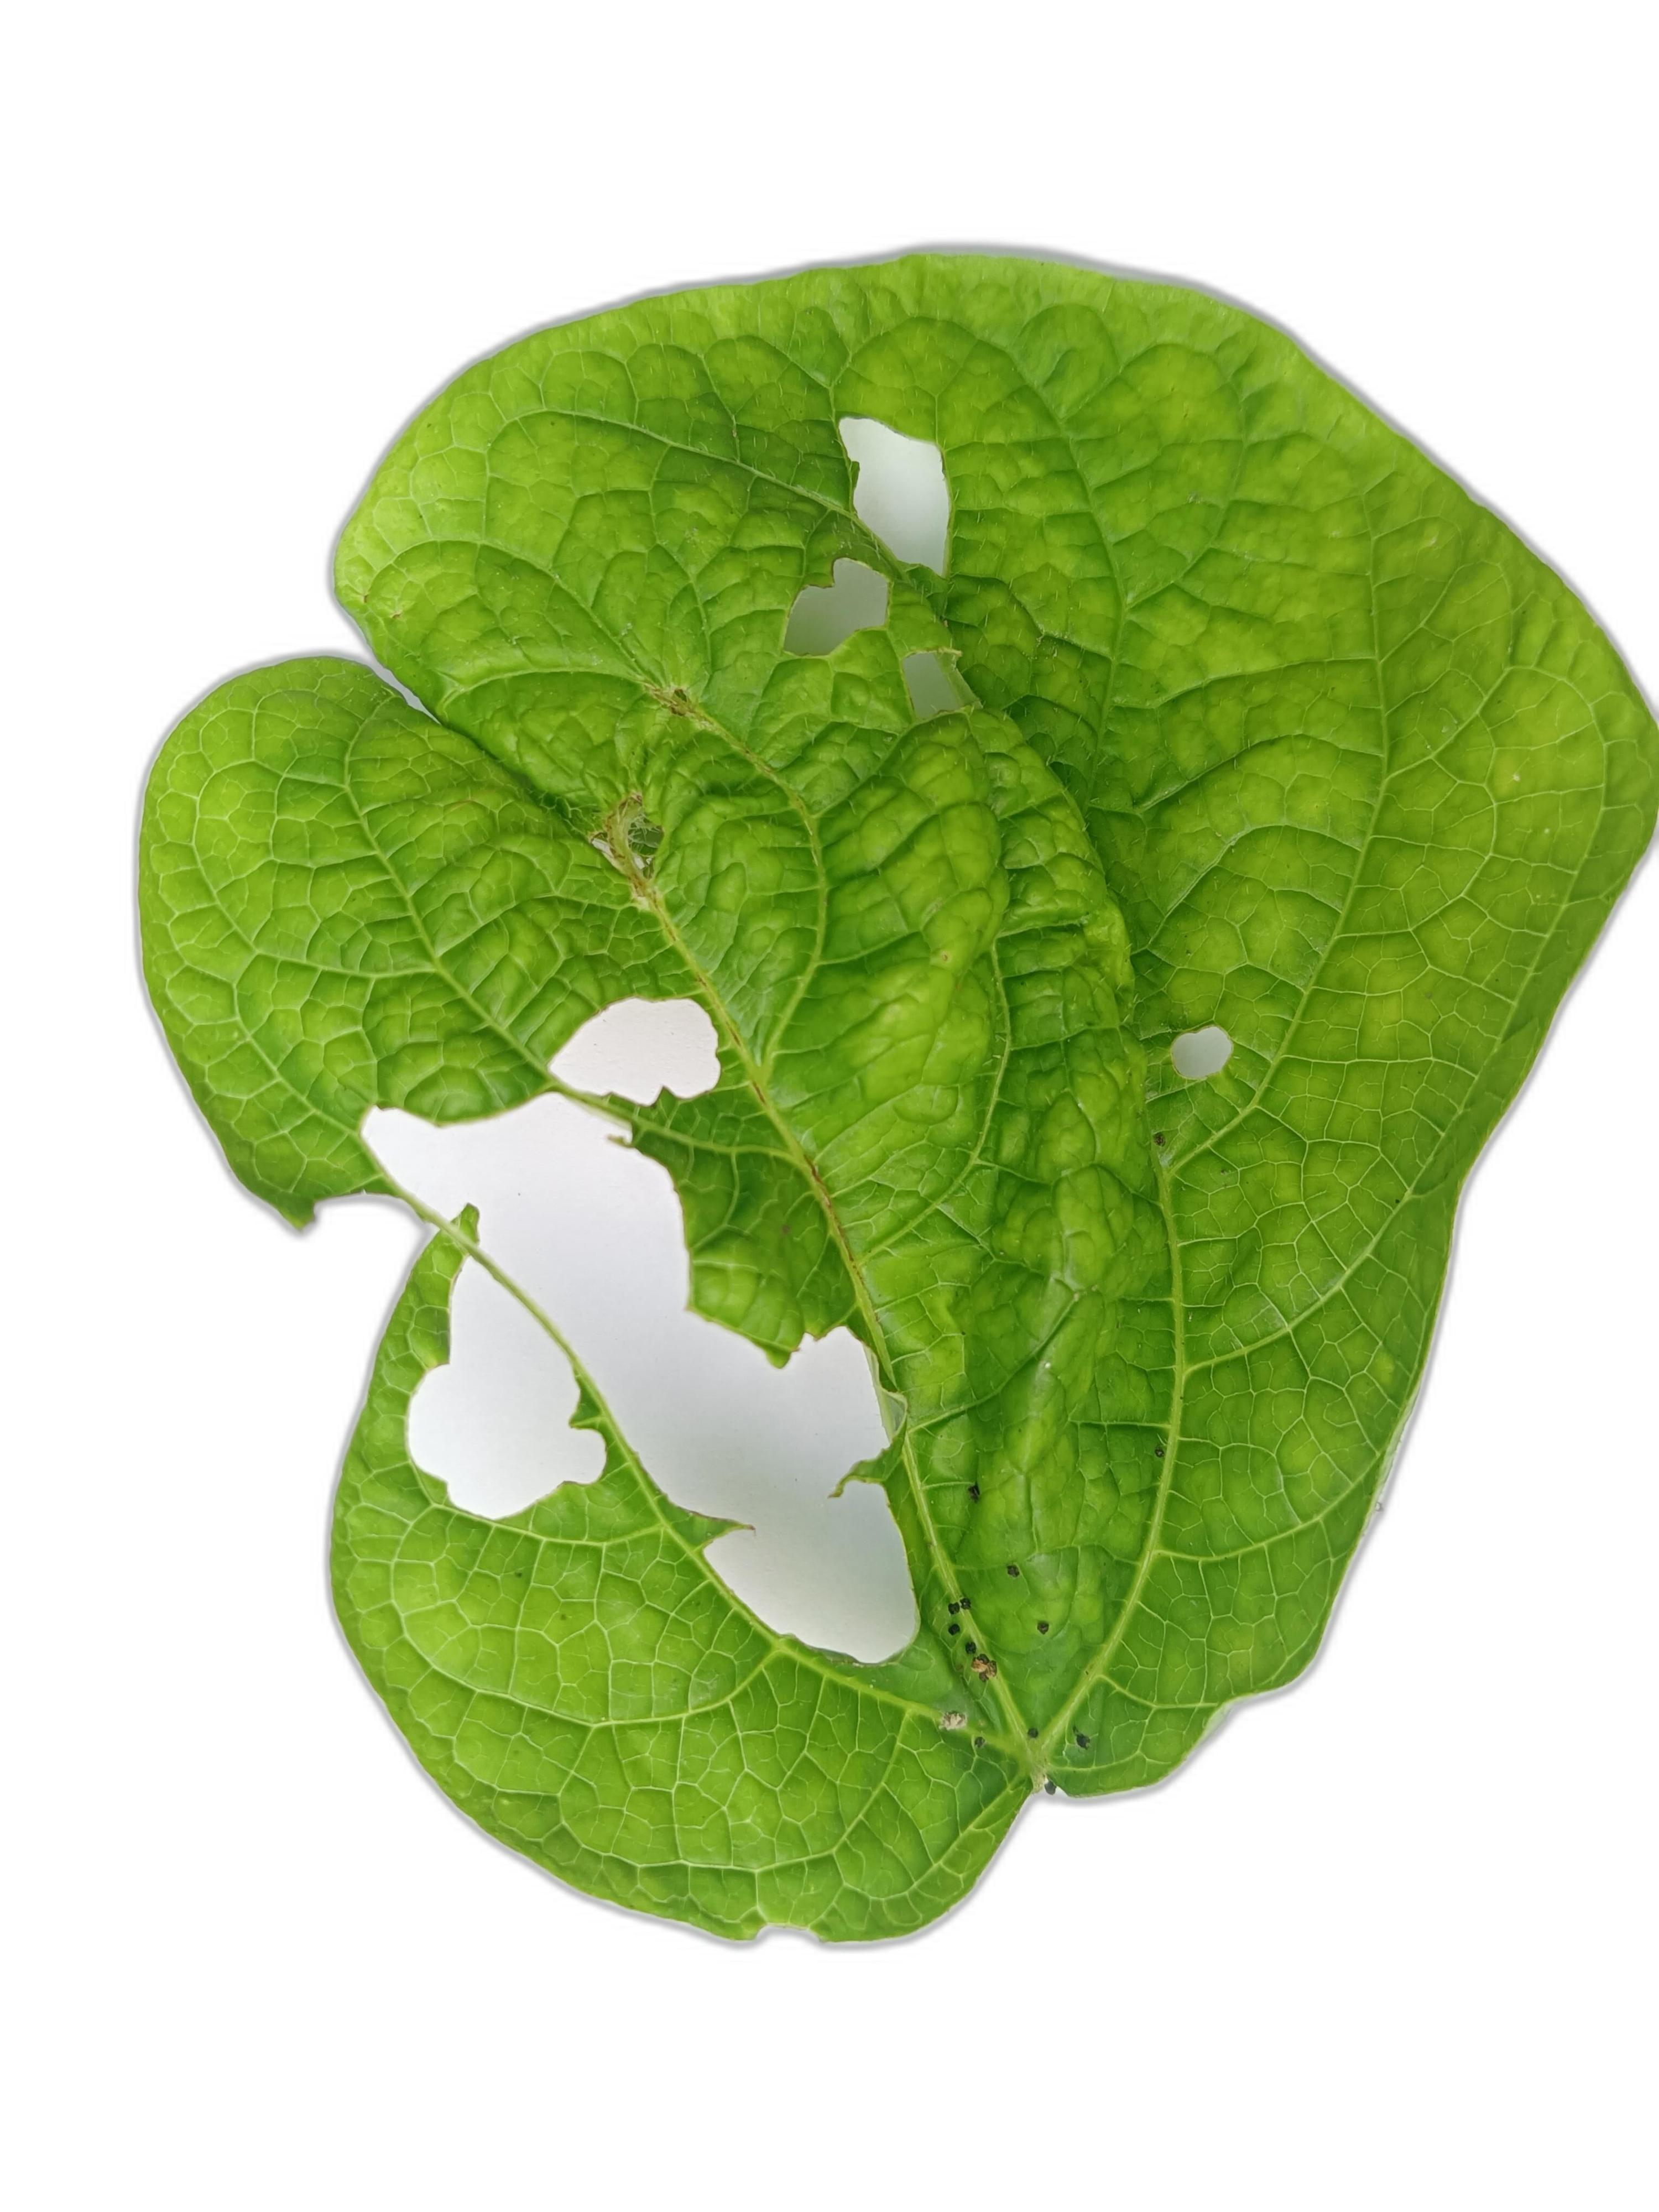
Label: Leaf Crinkle